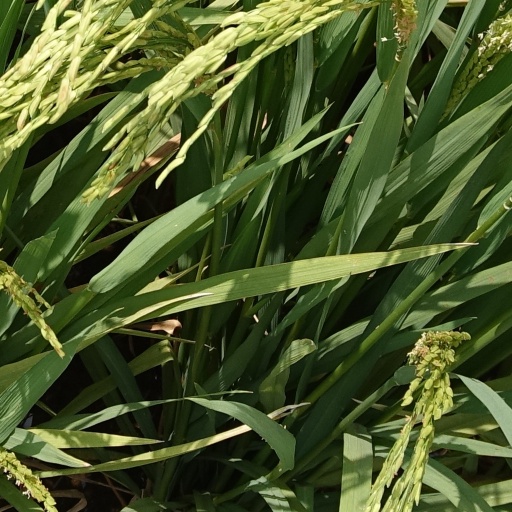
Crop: rice